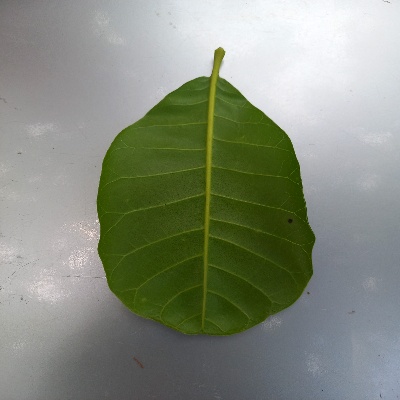
Crop: Cashew
Condition: healthy